John Blakeney (priest)

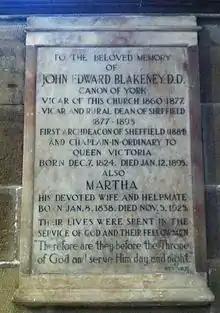
Memorial in Sheffield Cathedral

John Edward Blakeney was an Anglican priest in the 19th century.